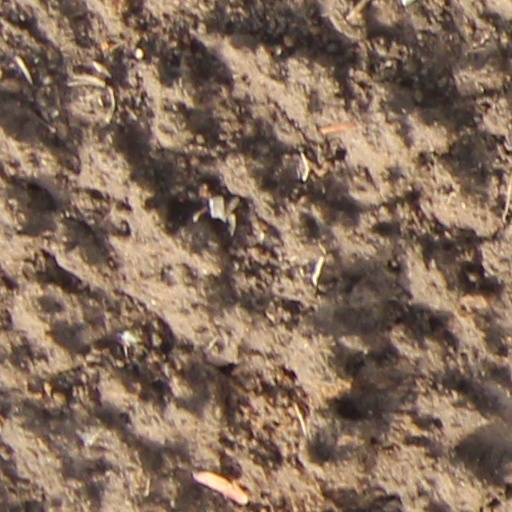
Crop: wheat